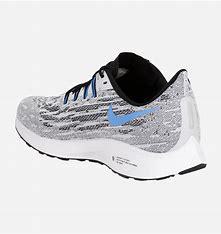
Brand: Nike
Model: Pegasus 41